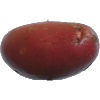
Label: images